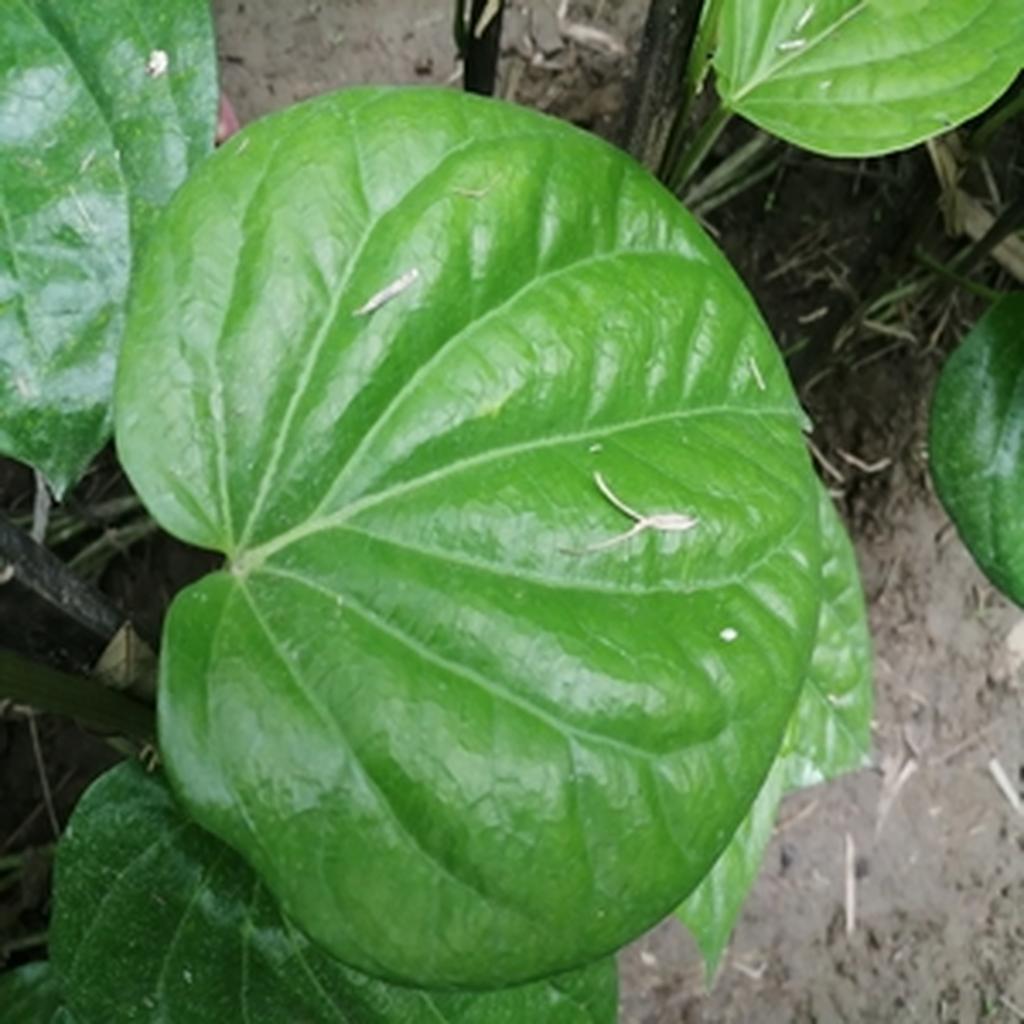
Label: Healthy_Leaf